Empower Playgrounds

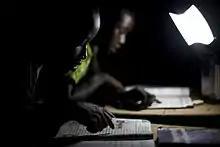
Children in Ghana study with EPI lanterns.

Without much access to government-provided electricity or school supplies, the teaching of science within rural villages is often abstract or theoretical. This makes it difficult for children to learn basic concepts as foundations of further learning.